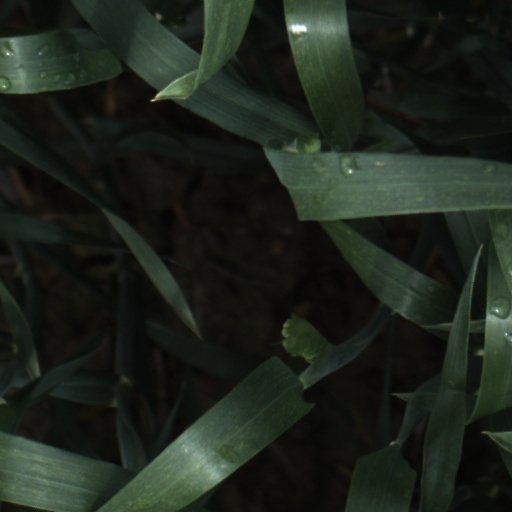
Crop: wheat